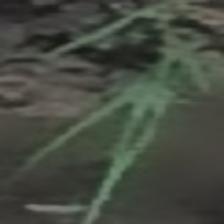
Label: single